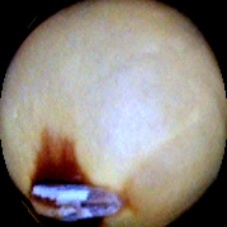
Label: Spotted